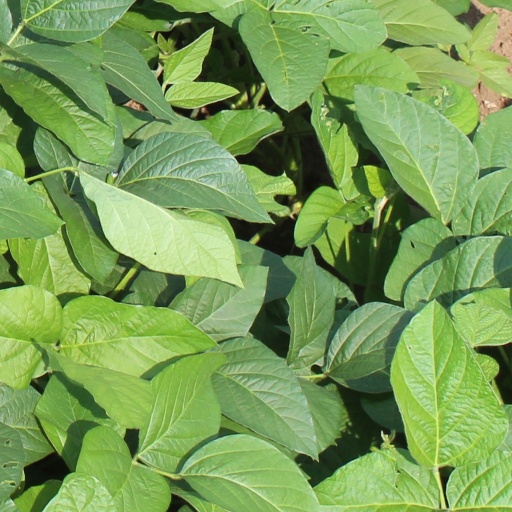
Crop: soybean